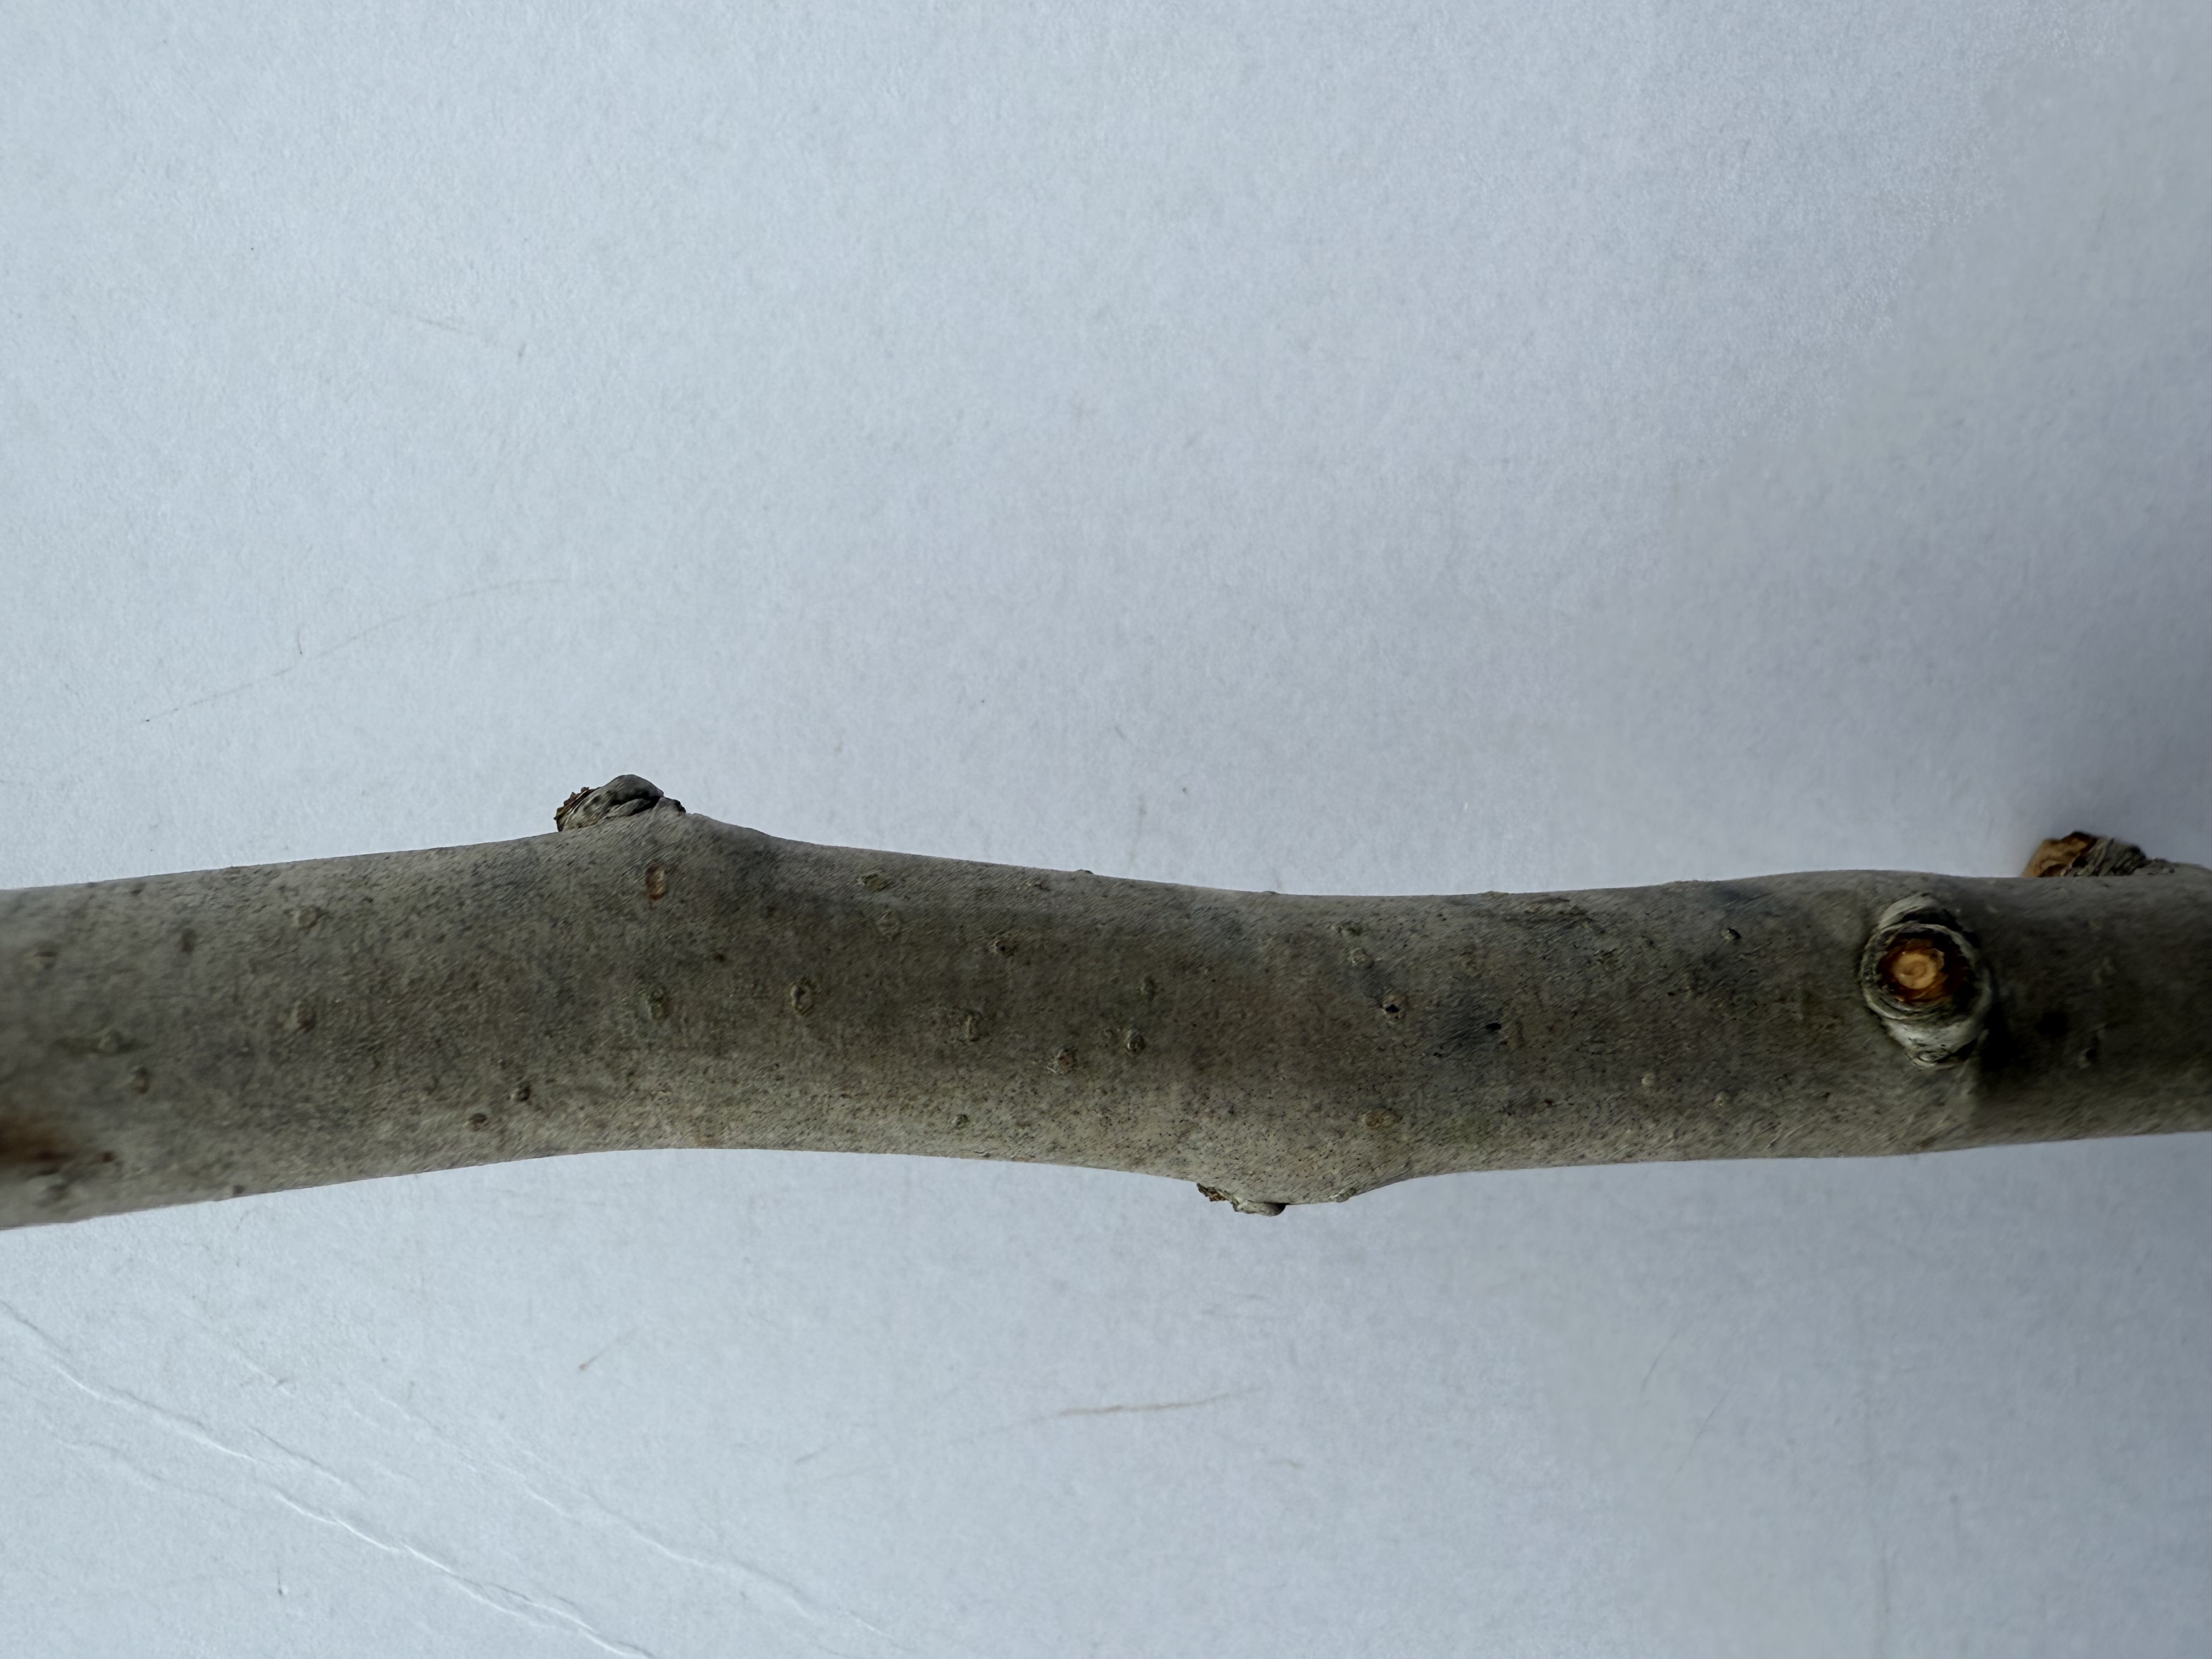
Variety: Deveci Pear